Grandparent

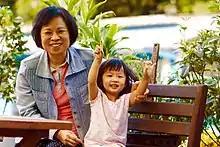
Grandmother and her granddaughter

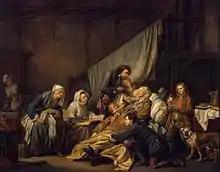
"Filial Piety", a 1763 painting by Jean-Baptiste Greuze, painter of modern grandparents and filial piety

Grandparents are changing their roles in contemporary world, especially as they are becoming increasingly involved in childcare. According to a 2012 study based on 2010 census and survey data, around 10% of children in the U.S. live in a household including a grandparent. Of these, approximately a third live in a household consisting of two parents and a grandparent. Likewise, more than 40% of grandparents across 11 European countries care for their grandchildren in the absence of the parents. In Britain, around 63% of grandparents care for their grandchildren who are under 16 years old. Grandparent involvement is also common in Eastern societies. For instance, 48% of grandparents in Hong Kong reported that they are taking care of their grandchildren. In China, around 58% of Chinese grandparents who are aged 45 or older are involved in childcare. In Singapore, 40% of children from birth to three years old are cared by their grandparents and this percentage is still increasing. In South Korea, 53% of children under the age of 6 years old are cared by their grandparents. Therefore, grandparents taking care of their grandchildren has become a prevalent phenomenon around the world.